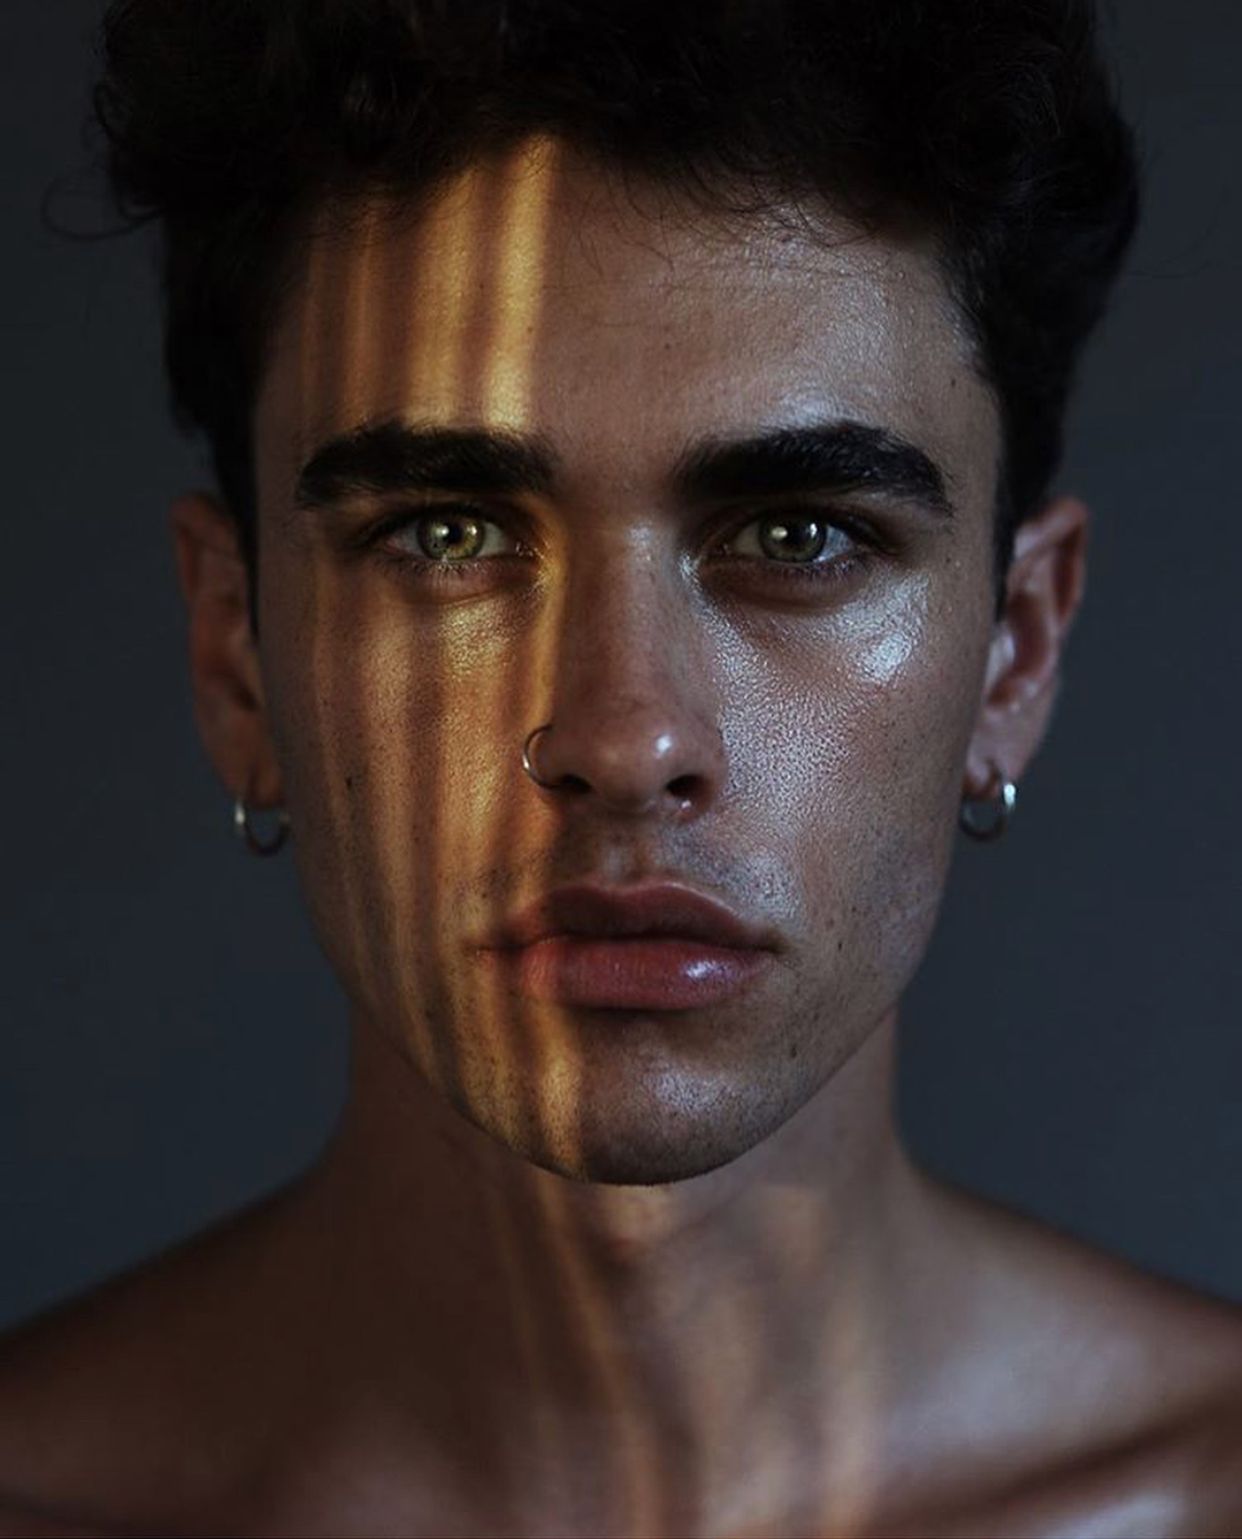
Gender: men